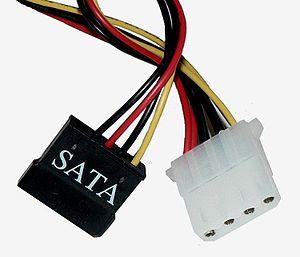
Le bloc d’alimentation, ou simplement l’alimentation, d'un PC est le matériel informatique l'alimentant. L’alimentation est chargée de convertir la tension électrique du secteur en différentes tensions continues TBT, compatibles avec les circuits électroniques de l’ordinateur.